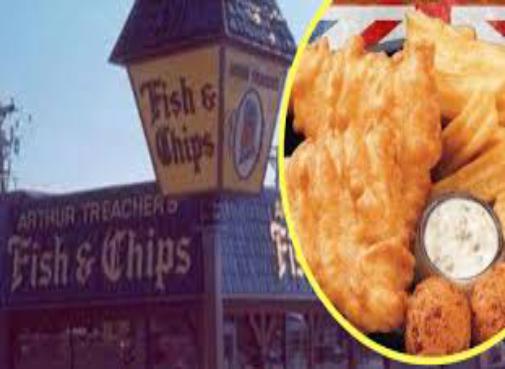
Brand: Arthur Treacher's Fish & Chips
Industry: Food